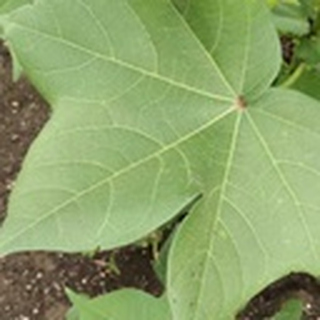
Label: healthy_cotton